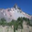
Label: mountain